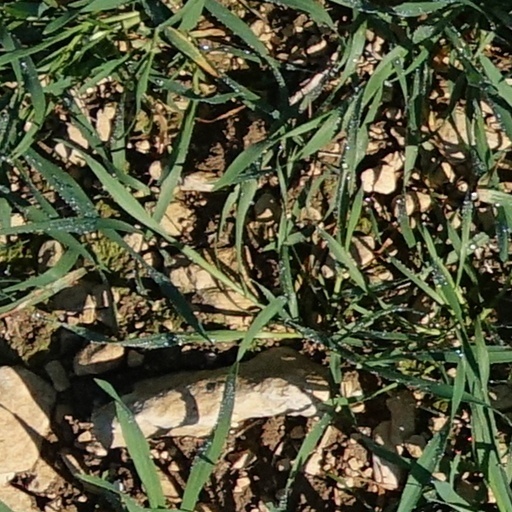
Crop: wheat